The Jakarta Post

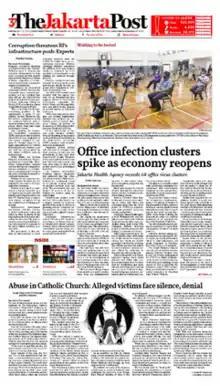
The front page of "The Jakarta Post" on 28 July 2020

The Jakarta Post is a daily English-language newspaper in Indonesia. The paper is owned by PT Bina Media Tenggara and based in the nation's capital, Jakarta.